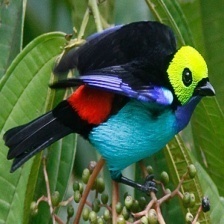
Species: PARADISE TANAGER
Scientific name: TANGARA CHILENSIS